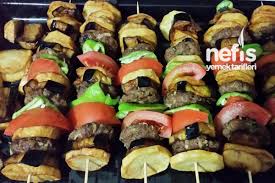
Yemek: kebap